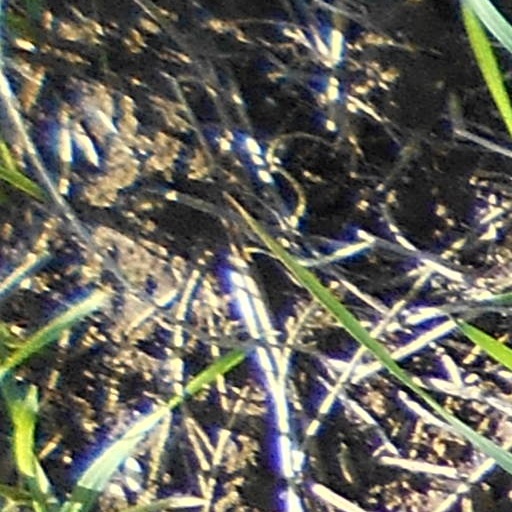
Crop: wheat